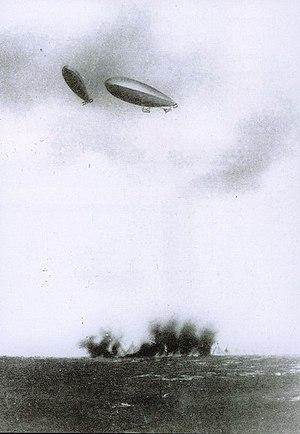
Le bombardement stratégique a pour objet d'attaquer les structures militaires d'un ennemi, son complexe militaro-industriel et son économie en détruisant ses mines, ses usines, ses infrastructures. En détruisant ses villes et ses réseaux d'approvisionnement en vivres, il vise aussi à saper le moral de la population. Il se distingue ainsi du bombardement tactique pratiqué sur le champ de bataille et qui sert à appuyer ou couvrir un mouvement de troupes ou à détruire ou immobiliser les troupes adverses.
Un dirigeable militaire est un ballon dirigeable, c'est-à-dire un aérostat manœuvrable et capable de se propulser, employé par une force armée. Les premiers modèles furent développés au début du XXᵉ siècle, principalement en France et en Allemagne : les forces armées de ces deux pays se livrèrent alors à une course aux armements. Les expérimentations de ces aéronefs militaires furent largement médiatisées, malgré de nombreux accidents mortels.
Antonino Paternò-Castello, 6ᵉ marquis de San Giuliano est un homme politique italien. De 1905 à 1906 et de 1910 à 1914, il est ministre des Affaires étrangères du Royaume d'Italie. Bien que partisan de la Triplice en vue d'achever l'unité territoriale de l'Italie, il commence les négociations diplomatiques avec la Triplice dont l'échec conduit au pacte de Londres et à l'entrée en guerre de l'Italie dans la Première Guerre mondiale.
La guerre italo-turque est un conflit qui opposa l'Empire ottoman et le royaume d'Italie du 29 septembre 1911 au 18 octobre 1912.
1911 est une année commune commençant un dimanche.